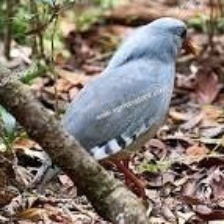
Species: KAGU
Scientific name: RHYNOCHETOS JUBATUS